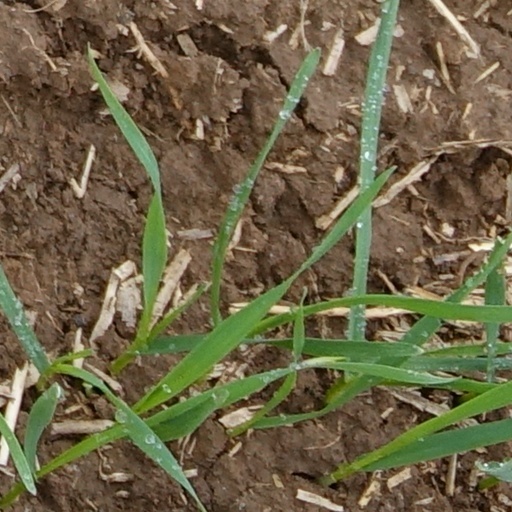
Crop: wheat